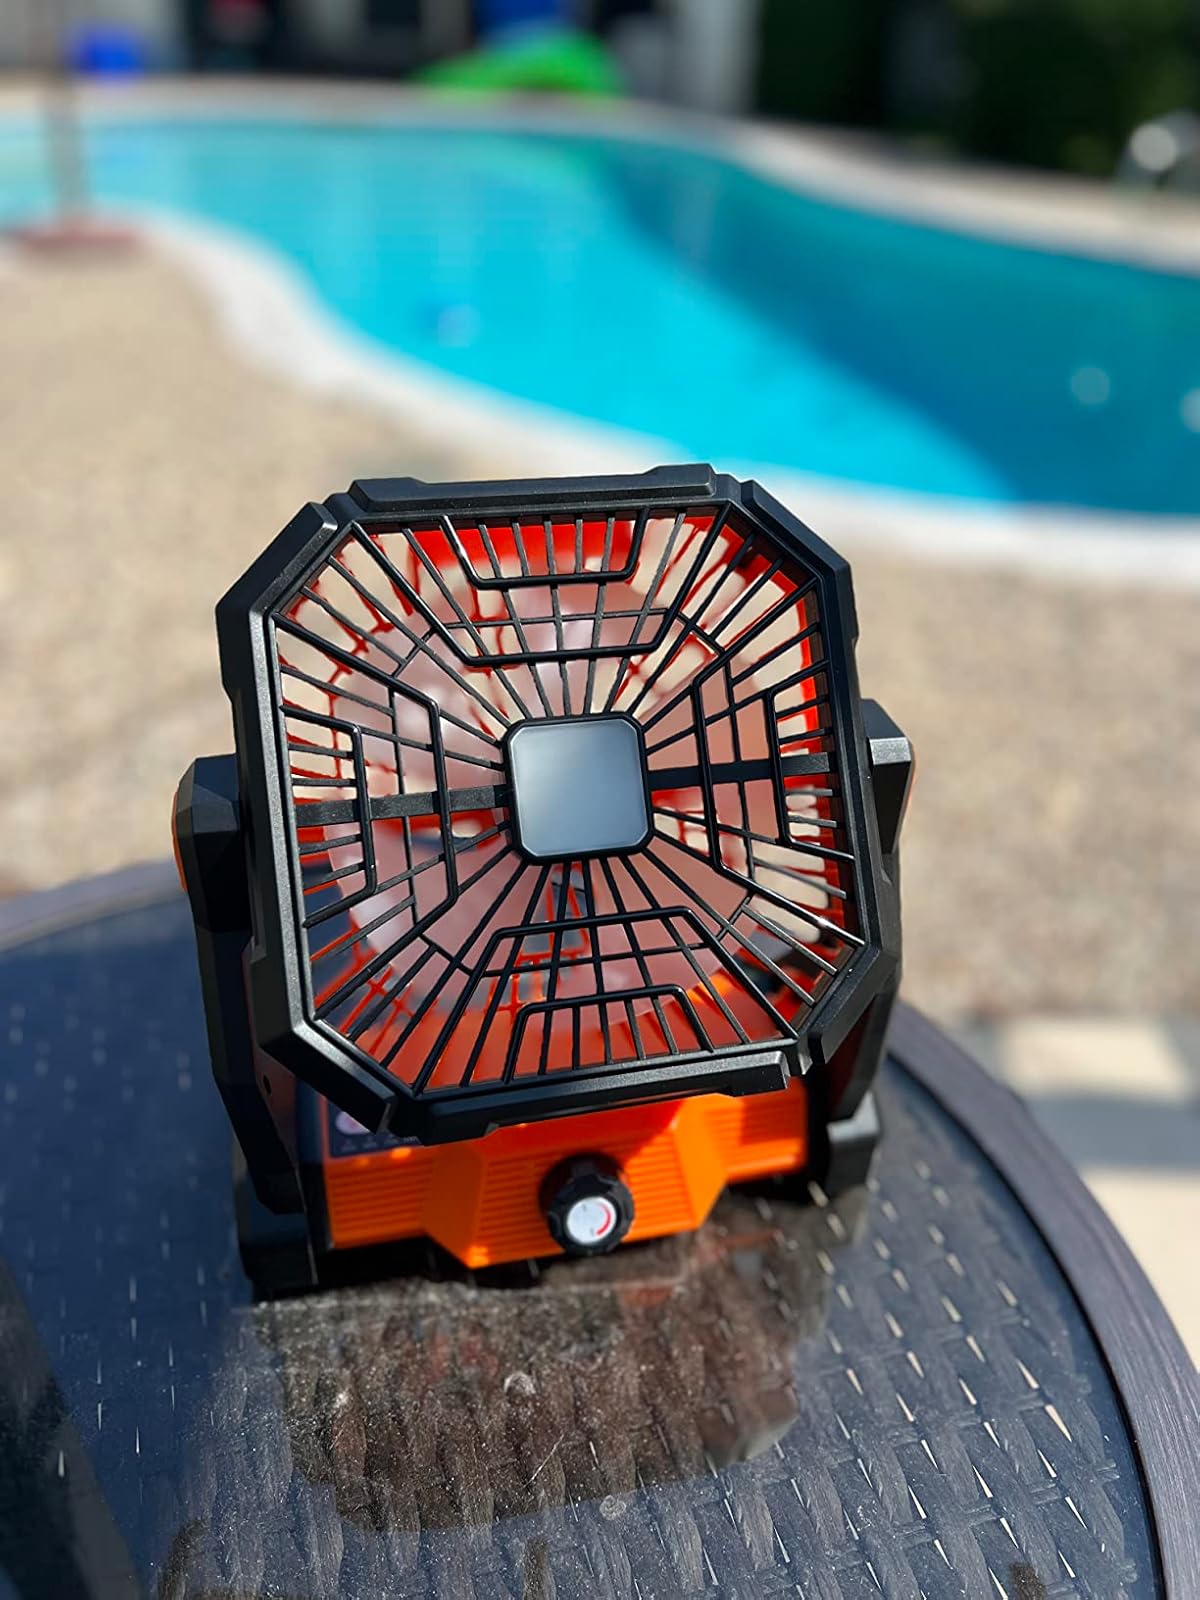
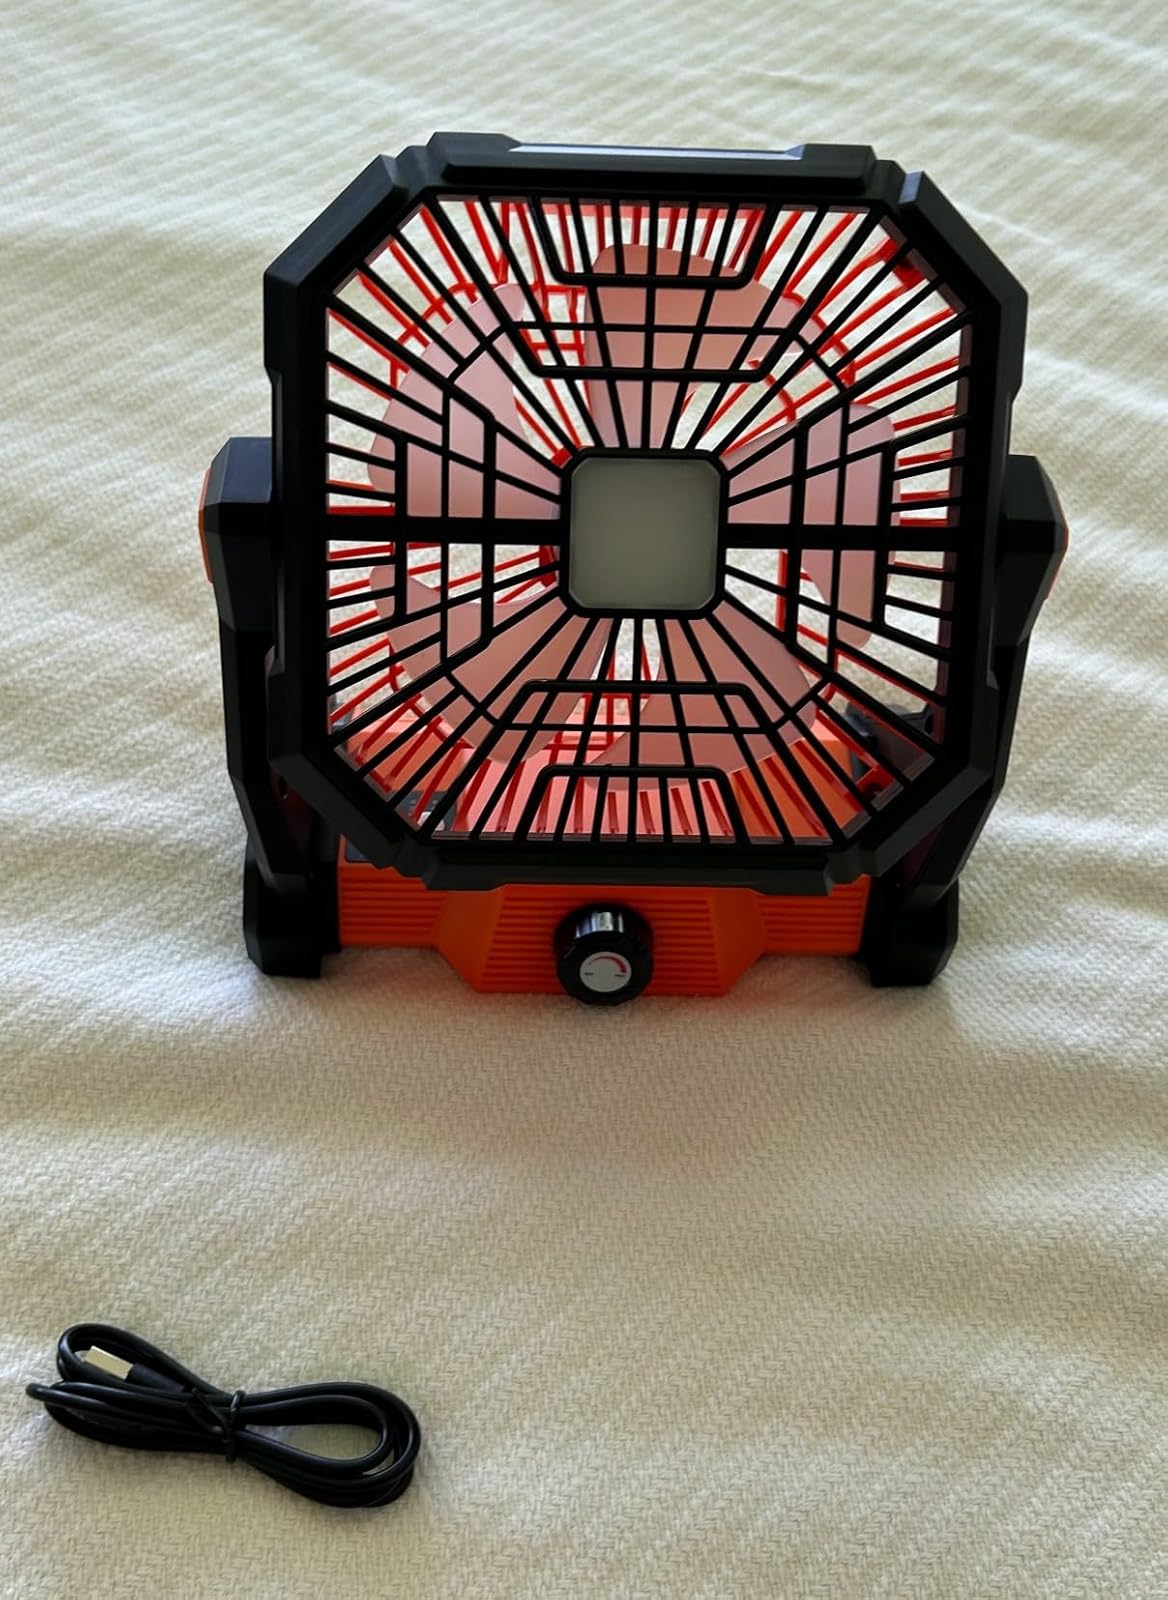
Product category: lantern
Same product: yes